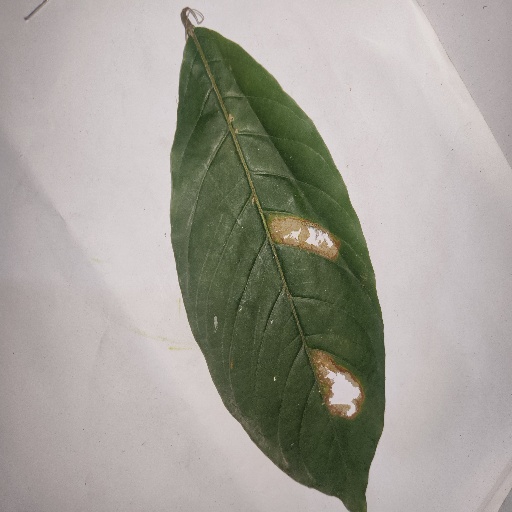
Species: HariTaki
Leaf condition: Bacterial Spot